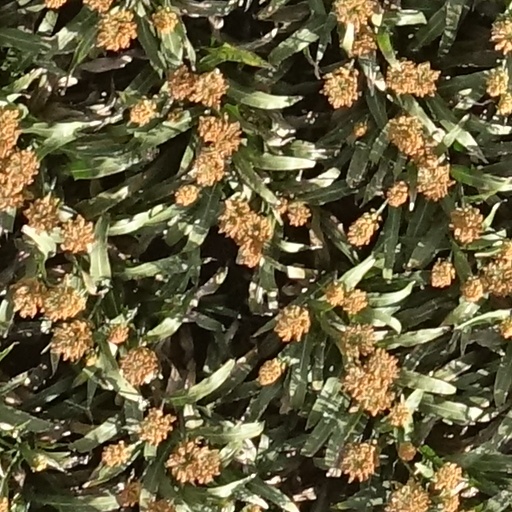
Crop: sorghum